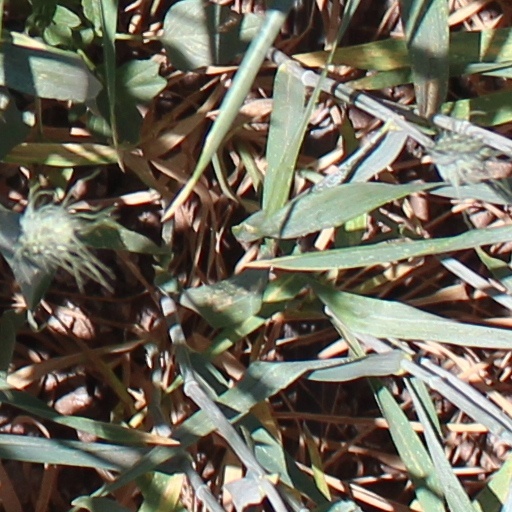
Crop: wheat